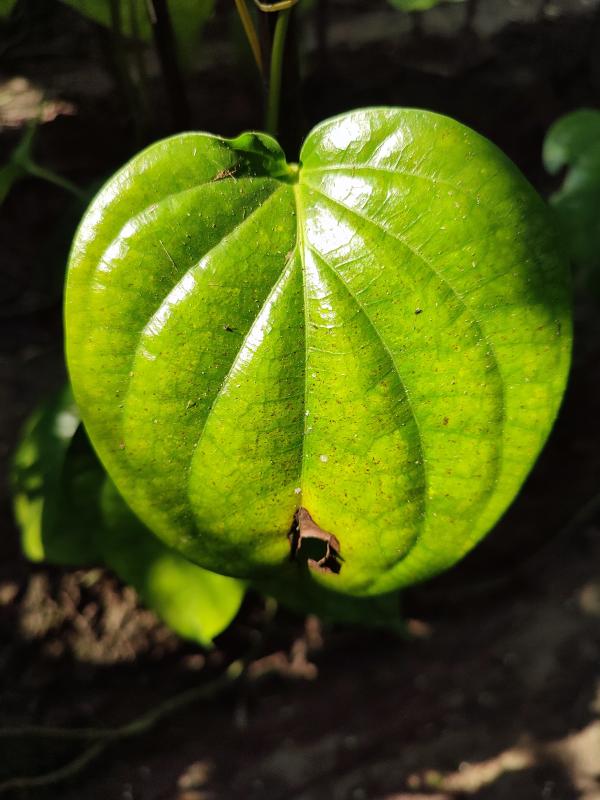
Label: Bacterial_Leaf_Disease